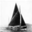
Label: ship